Miss Elizabeth

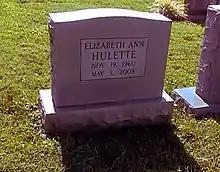
Hulette's grave

In September 1996, Elizabeth joined the New World Order (nWo) alongside Hulk Hogan, but seemed to still care deeply for her ex-husband, and eventually joined his side when he too joined the nWo in February 1997. During much of 1997, Randy Savage and Elizabeth feuded with Diamond Dallas Page and Kimberly Page. In May 1998 at Slamboree, Elizabeth joined nWo Wolfpac. In June 1998, she parted ways with Savage once again by joining nWo Hollywood. Then, she accompanied Eric Bischoff on his way to the ring for the next few months, and derided Savage. Savage coldly reminded her that he "got over her a long time ago" and did not need her.